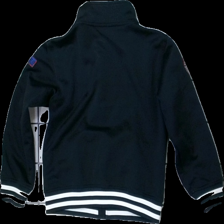
View: back
Type: Cardigan
Category: Children
Brand: Kappahl
Colors: Black, White, Red, Multicolor
Material: 18% cotton 82% polyester
Pattern: Striped
Cut: Regular
Size: 122
Season: All
Stains: Major
Damage: fläckar arm
Damage location: bottom left
Damage 2 location: middle right
Price range: <50
Recommended usage: Export
Description: svart kofta med dragkedja och ränder längst ner vid muffarna, fläckar på ena armen